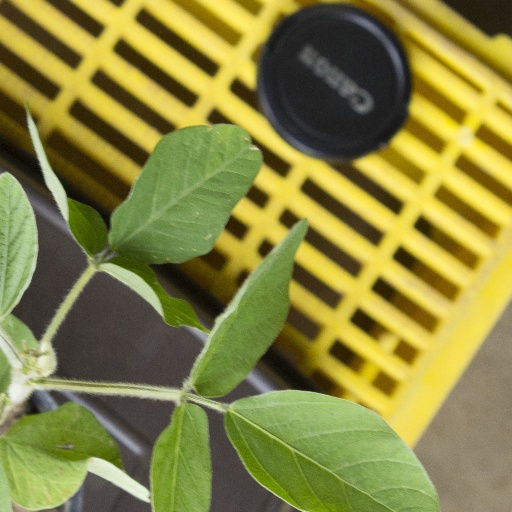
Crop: soybean